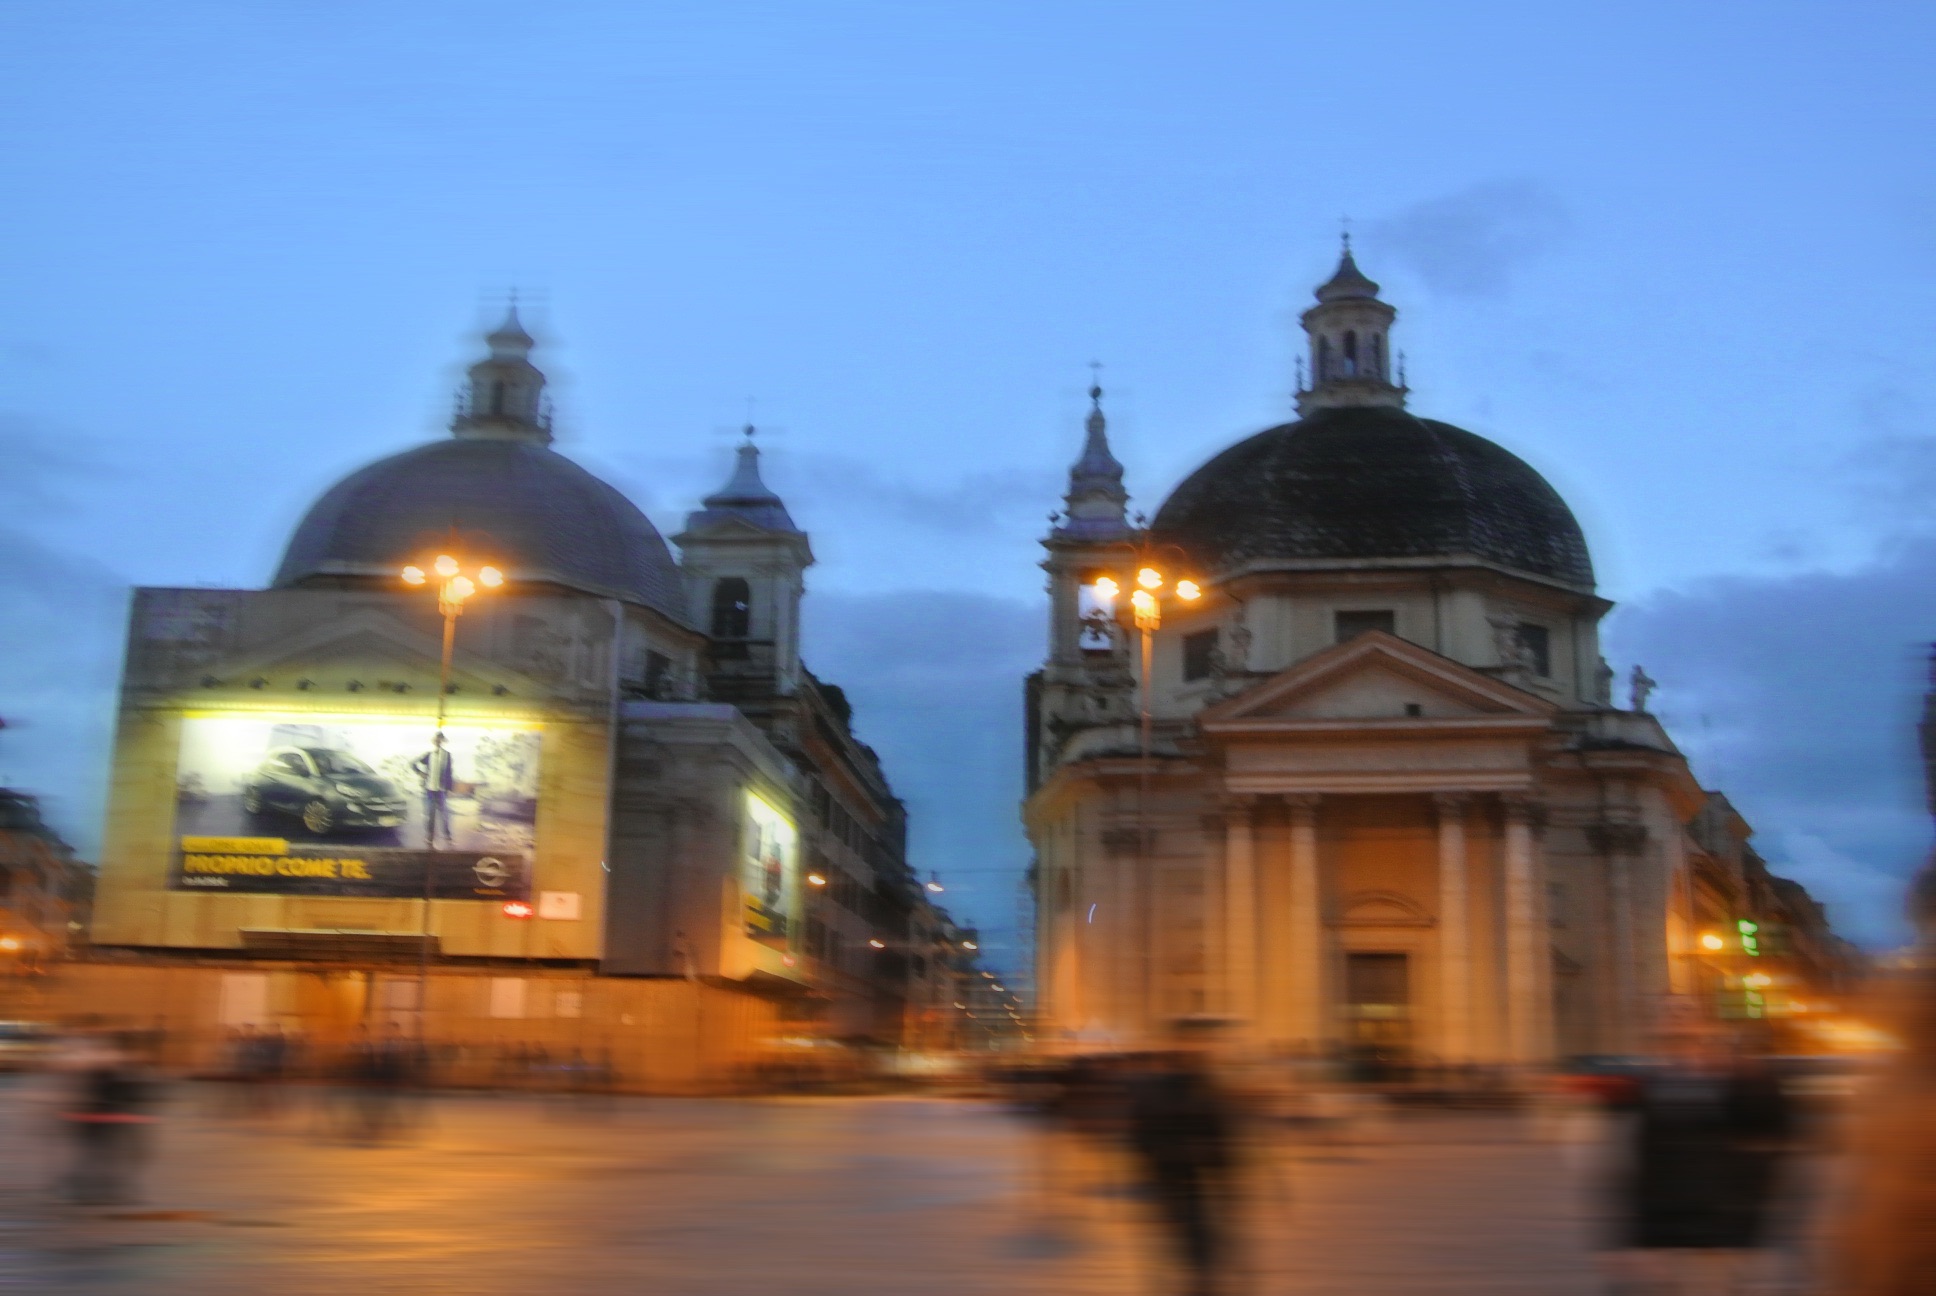
building, evening, landmark, church, cathedral, tourism, place of worship, temple, monastery, mosque, basilica, dome, historic site, byzantine architecture